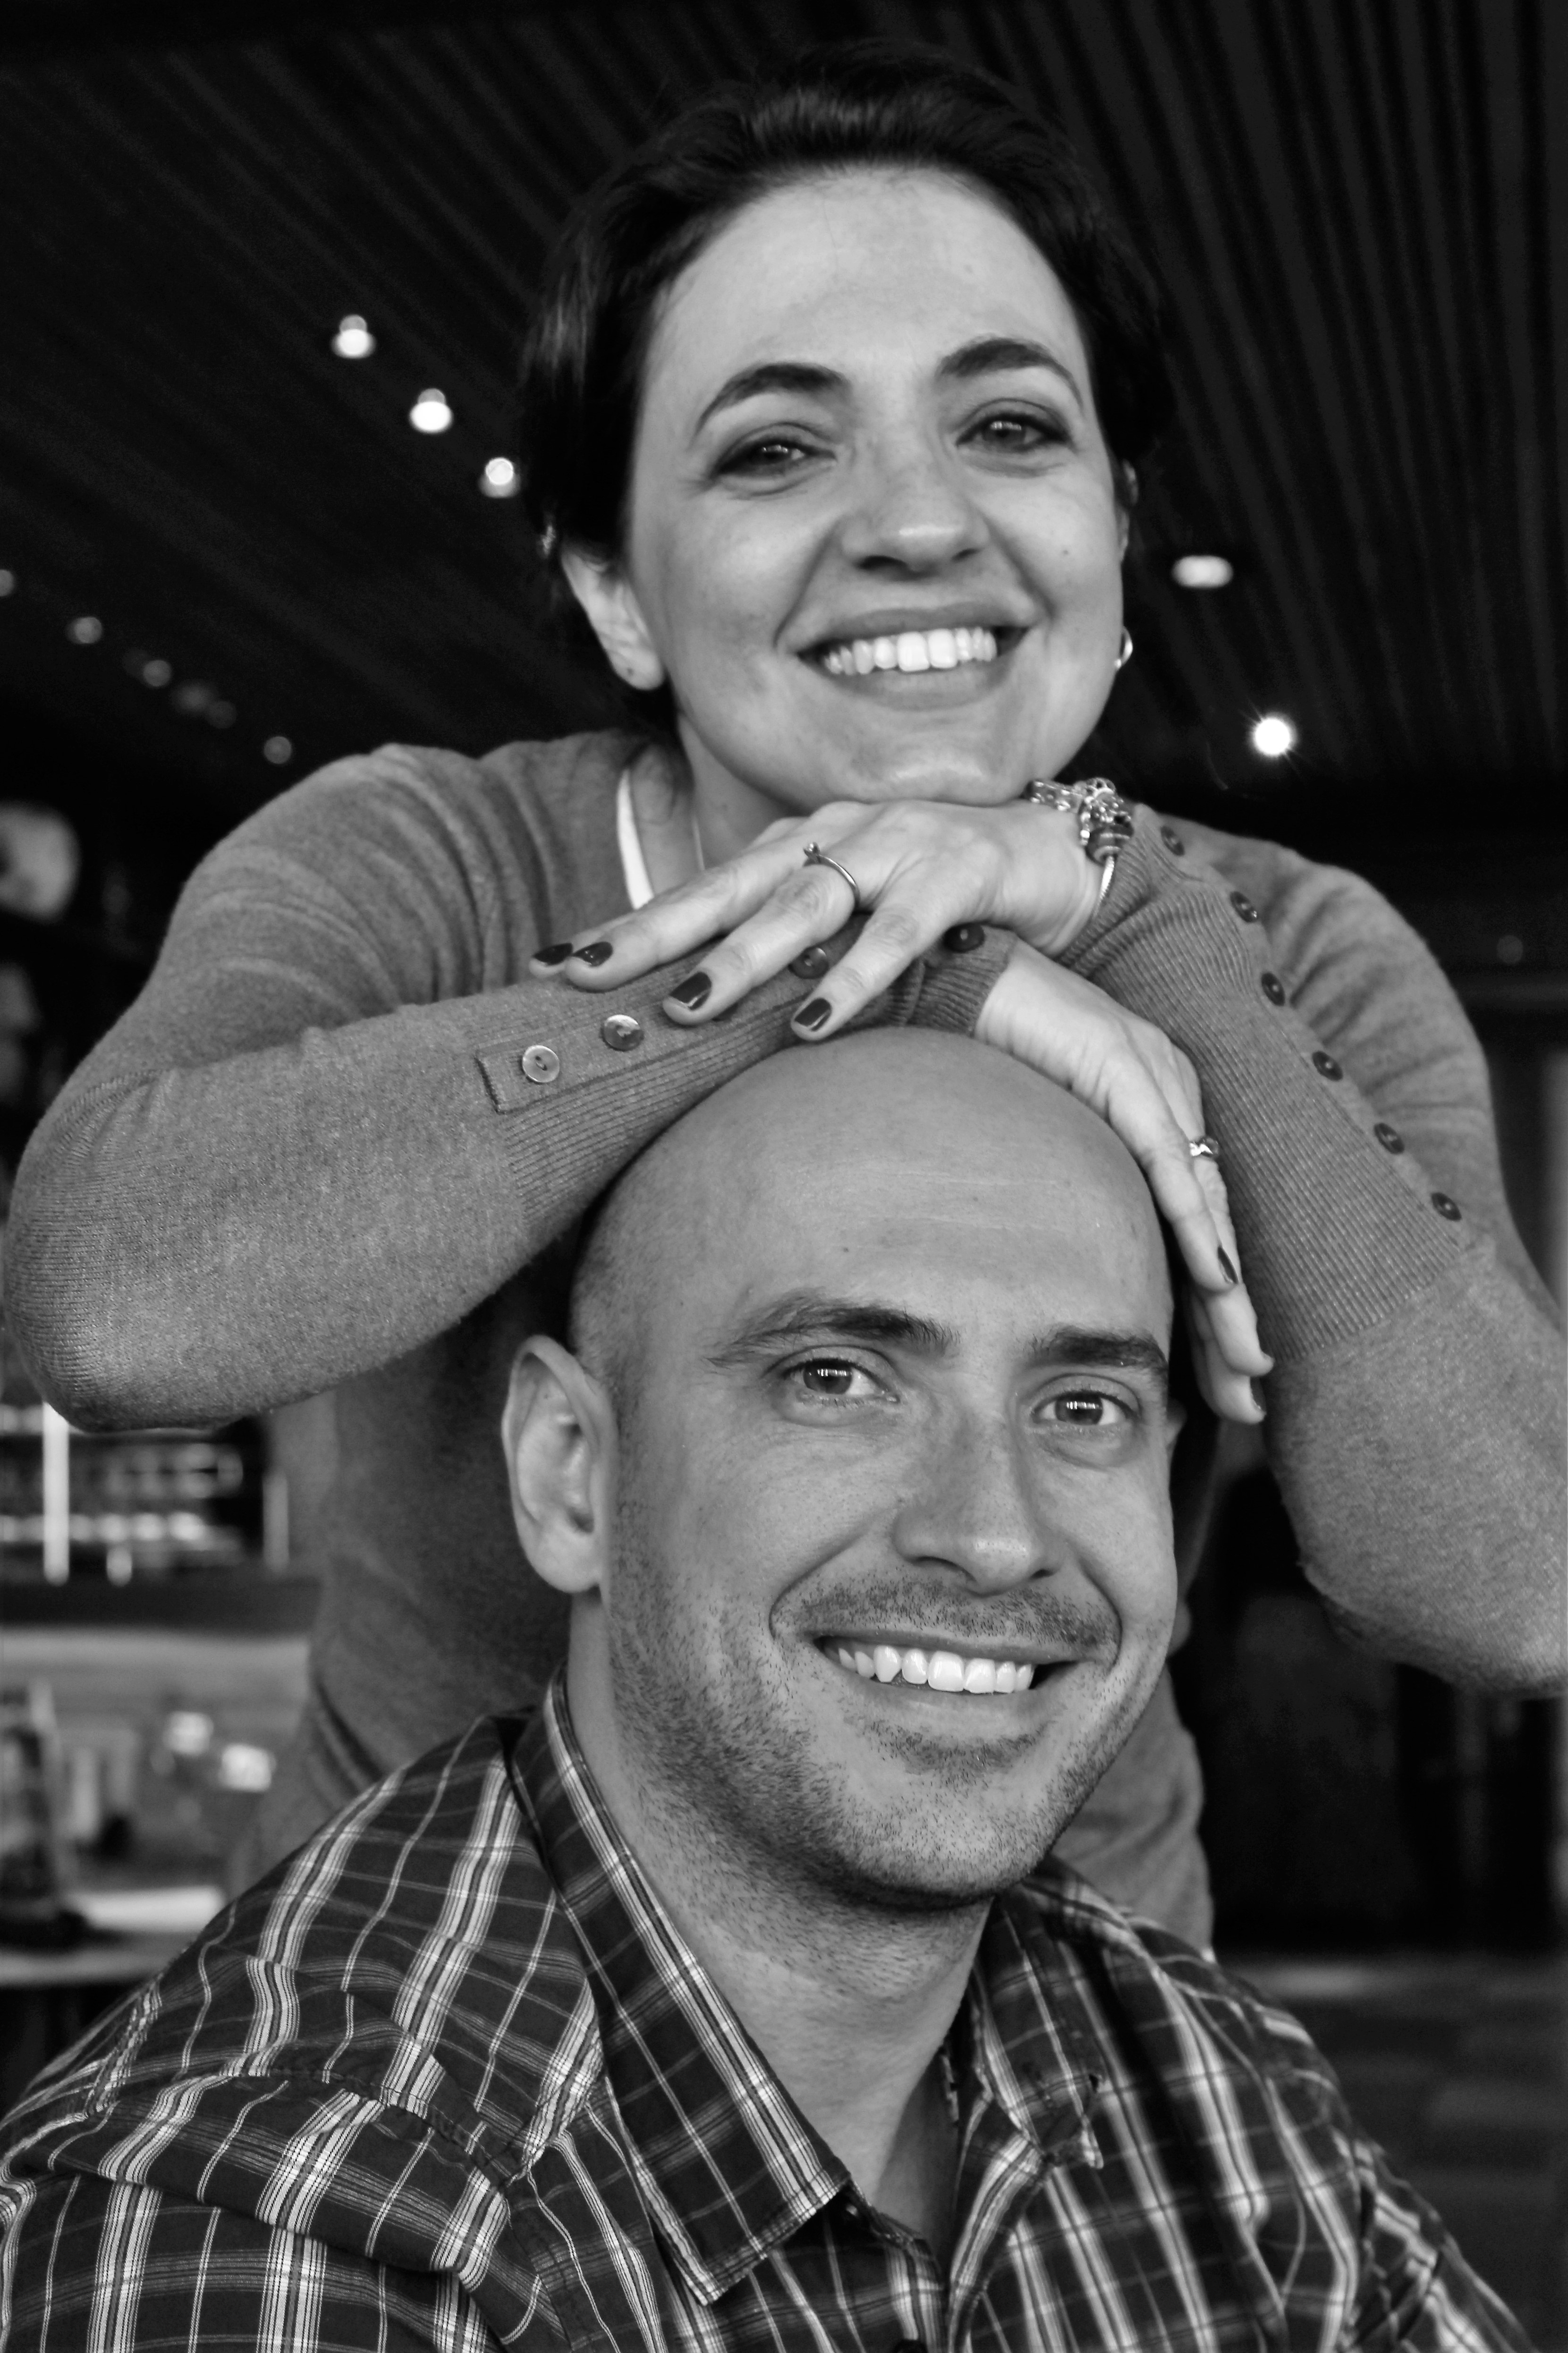
man, silhouette, person, black and white, people, woman, photography, female, portrait, model, monochrome, marriage, facial expression, smile, women, photograph, beauty, beautiful, body, smiles, casal, charm, linda, charming, grooms, monochrome photography, portrait photography